Peter G. Ten Eyck

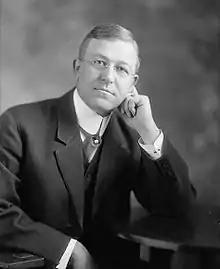
Harris & Ewing photo, c. 1915

Peter G. Ten Eyck (November 7, 1873 – September 2, 1944) was an American businessman and politician from Albany, New York. A Democrat, he served as a U.S. representative from 1913 to 1915 and again from 1921 to 1923.